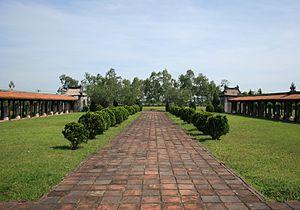
Le temple de la Littérature est un temple confucéen du Viêt Nam, situé sur la rive gauche de la rivière des Parfums à un kilomètre de la pagode de la Dame céleste à l'ouest de la ville de Hué.